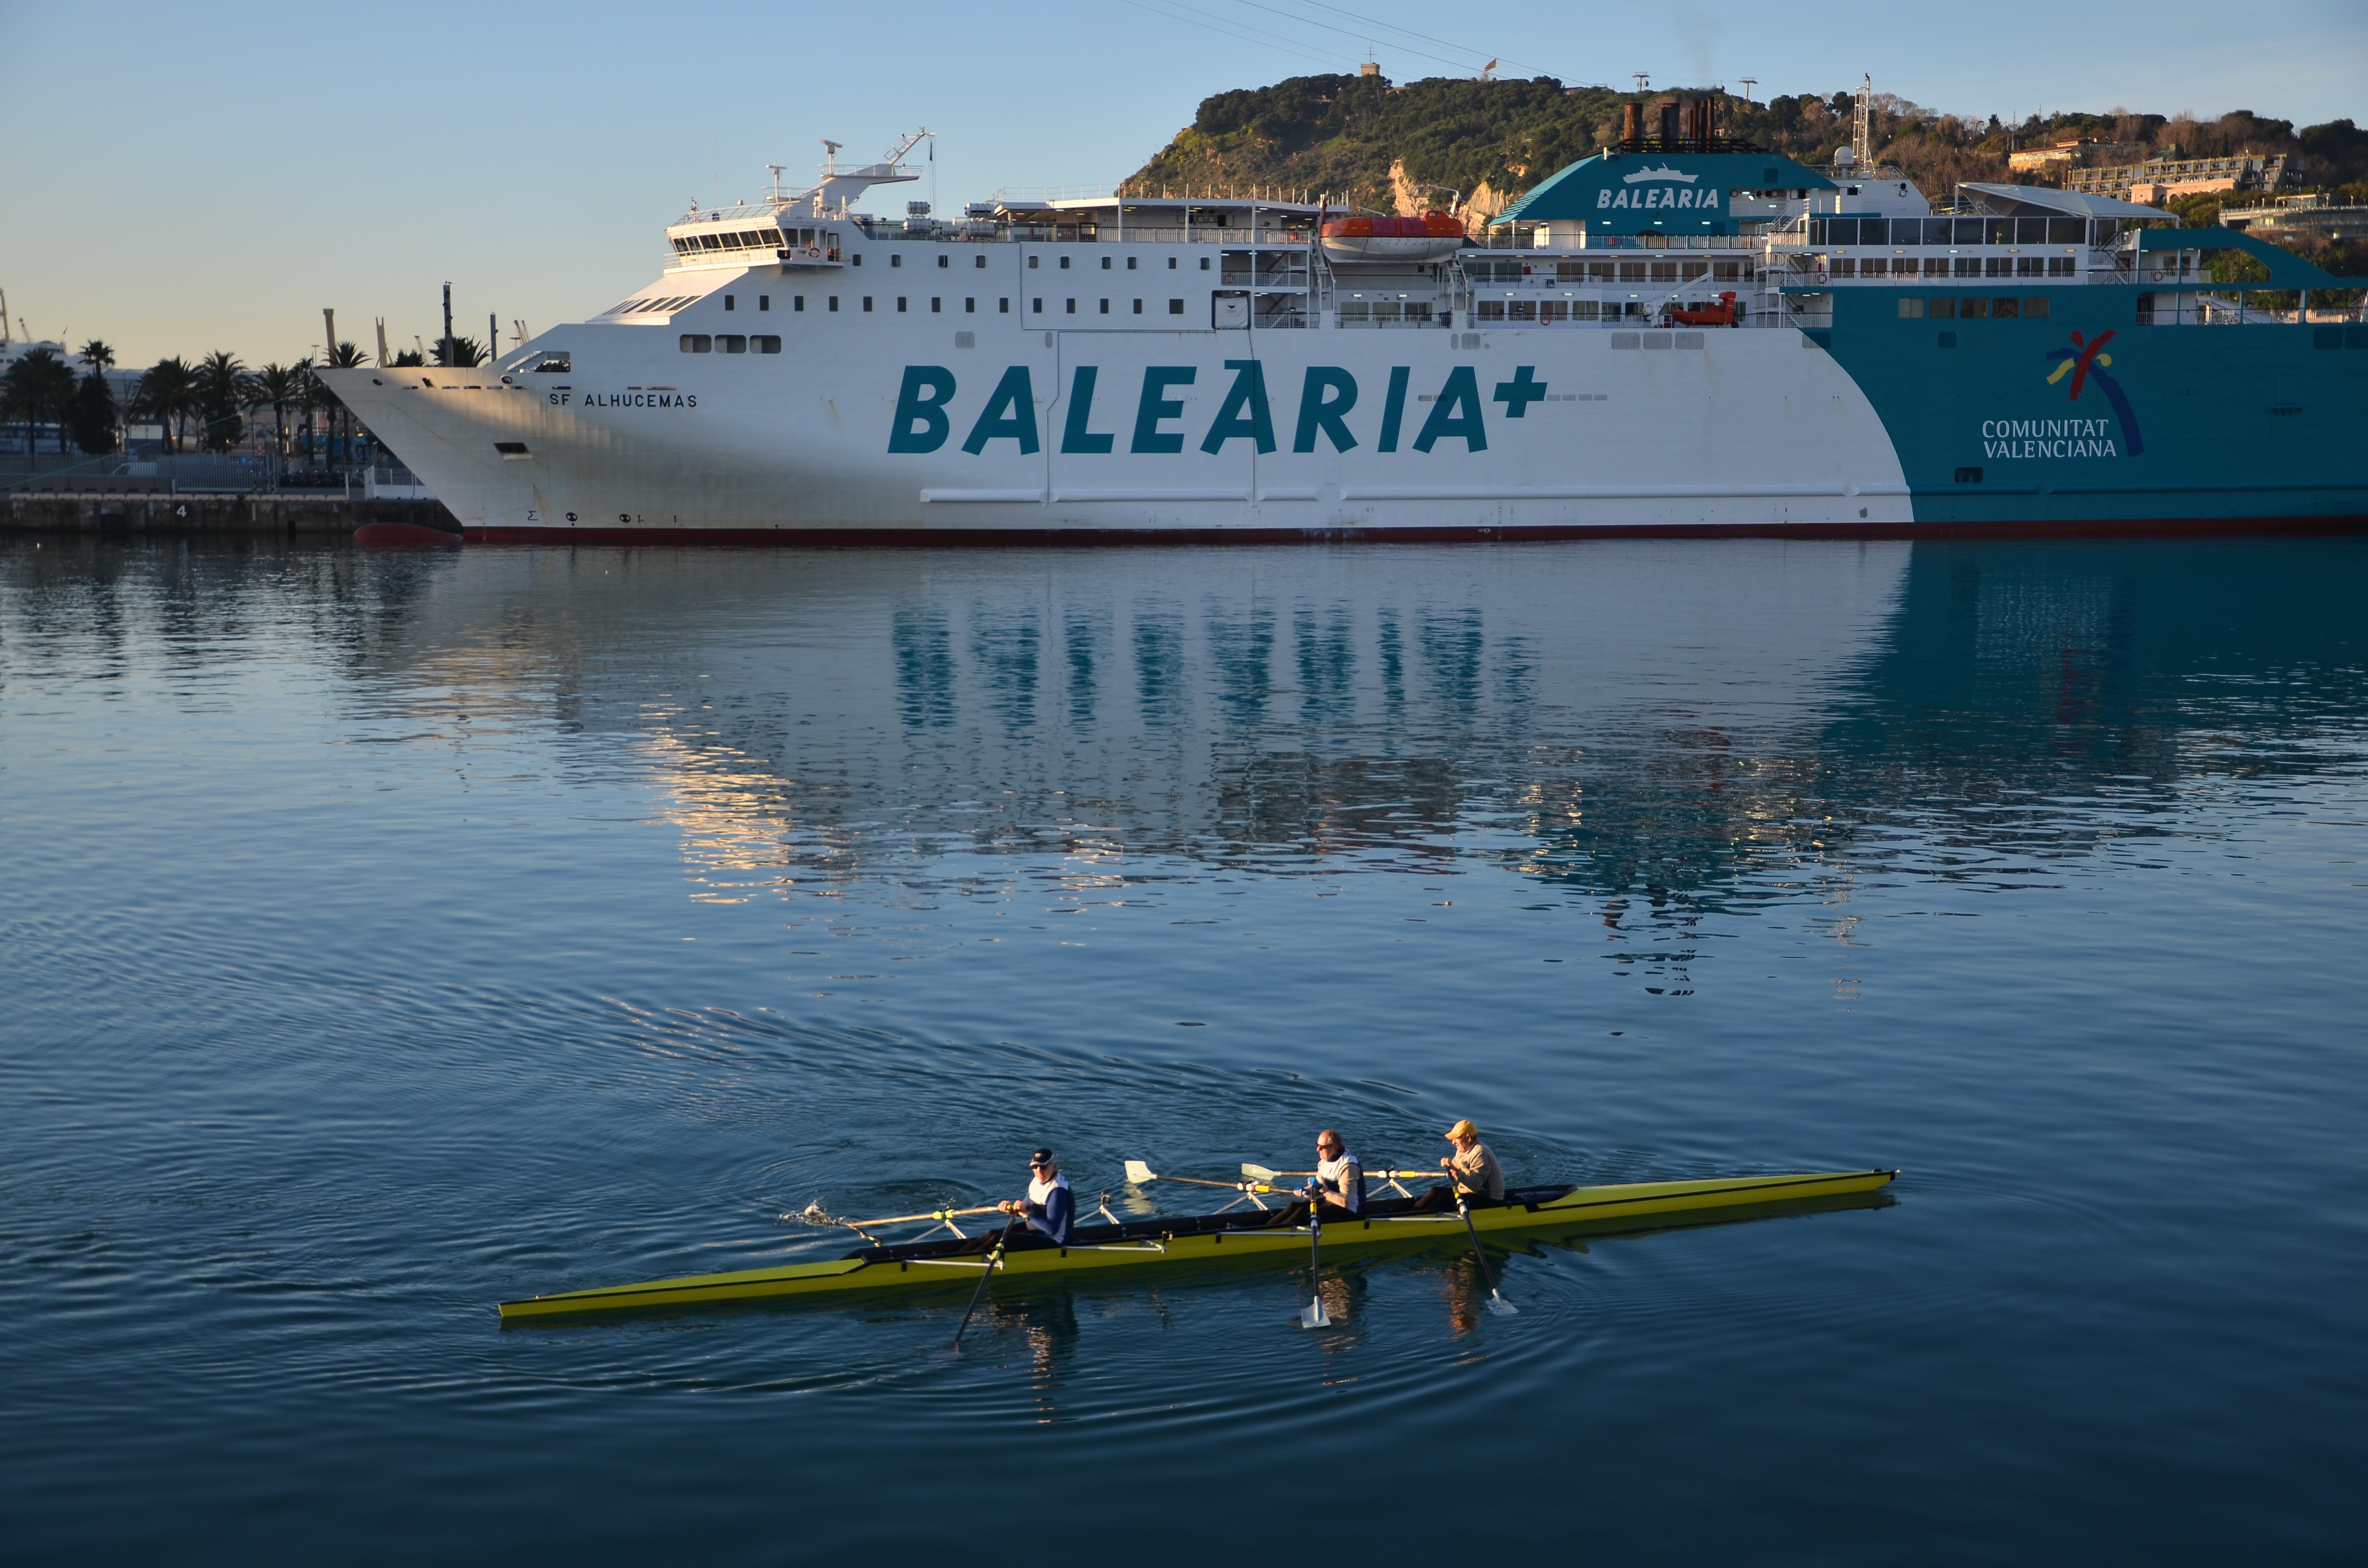
sea, boat, river, vehicle, bay, port, barcelona, boating, catalonia, channel, watercraft, rowing, watercraft rowing